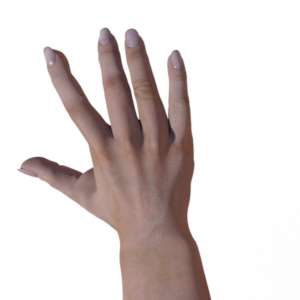
Label: paper